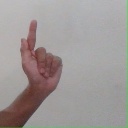
अक्षर: ळ